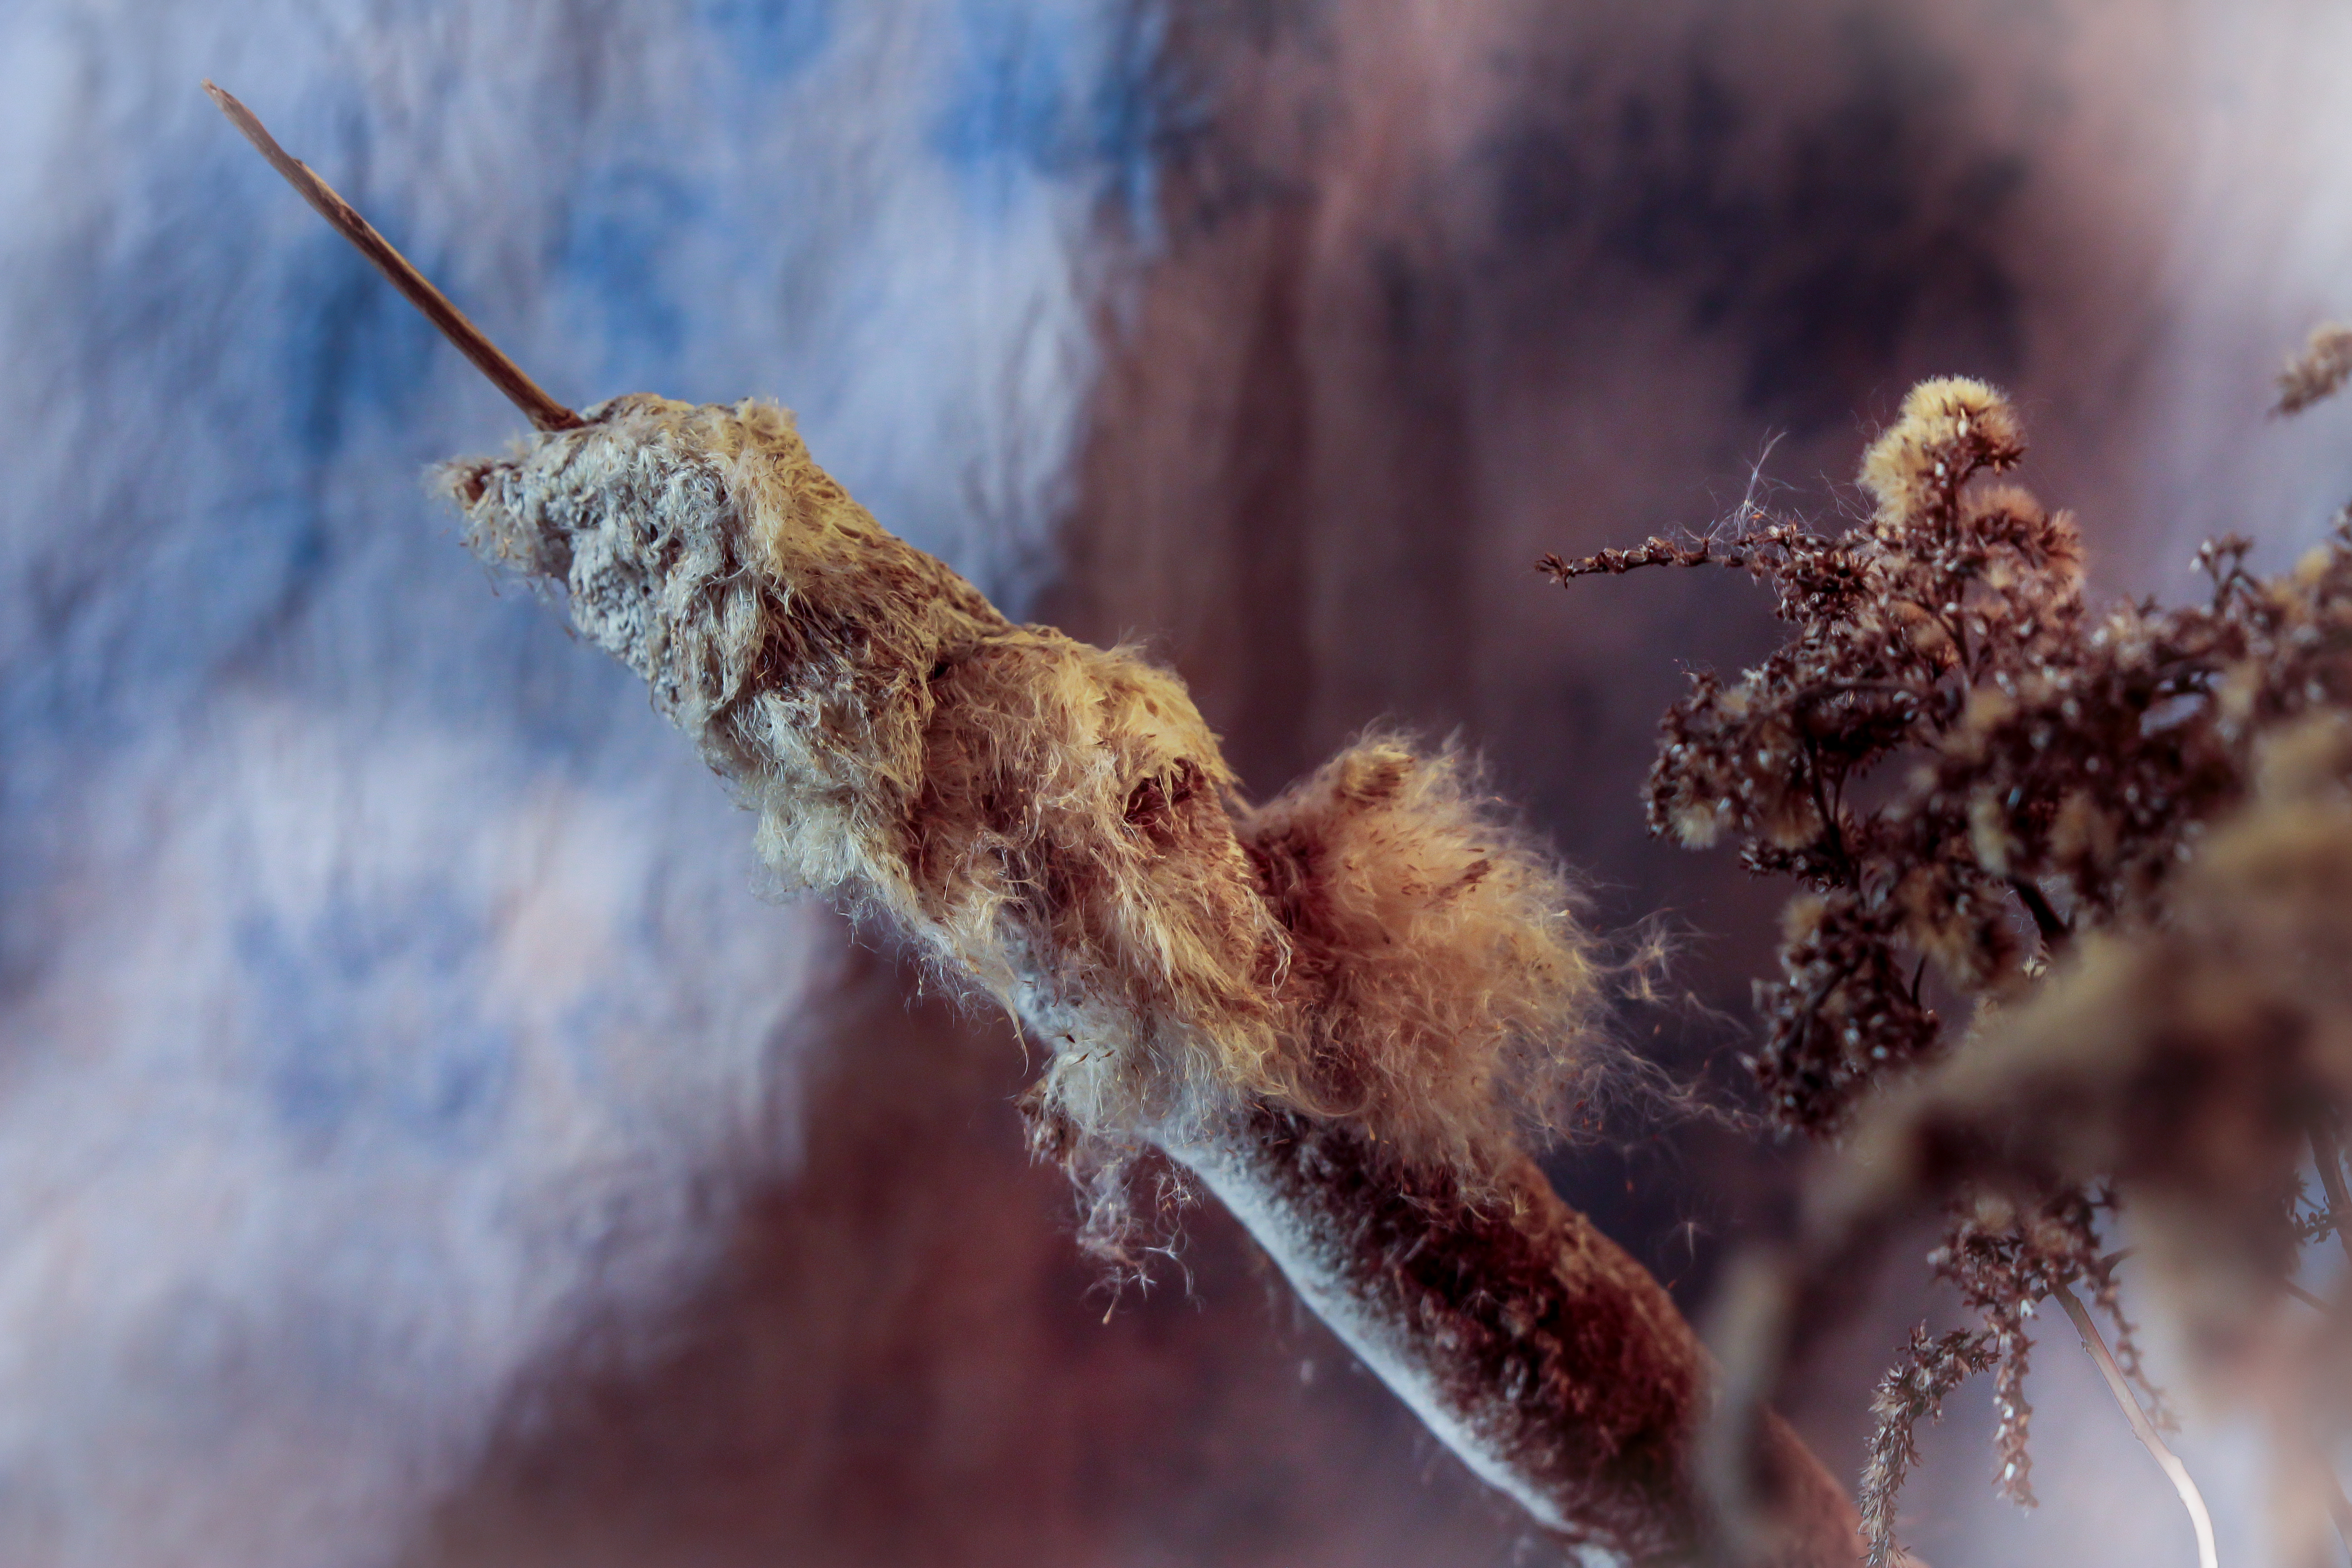
plant, old, flower, lilac, brown, nature, bamboo, easy, silk, branch, twig, sky, snout, event, macro photography, terrestrial animal, wildlife, invertebrate, winter, plant stem, grass, science, tail, insect